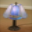
Label: lamp